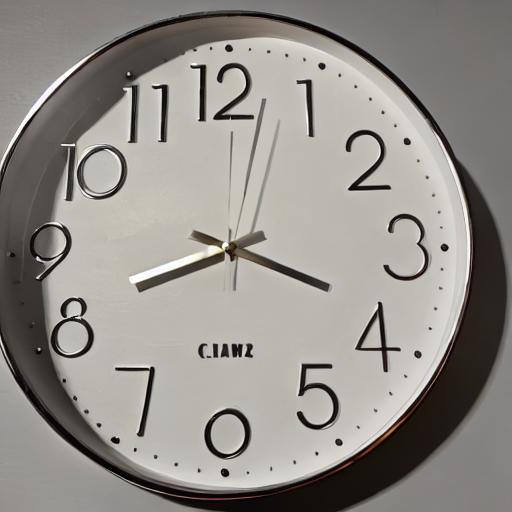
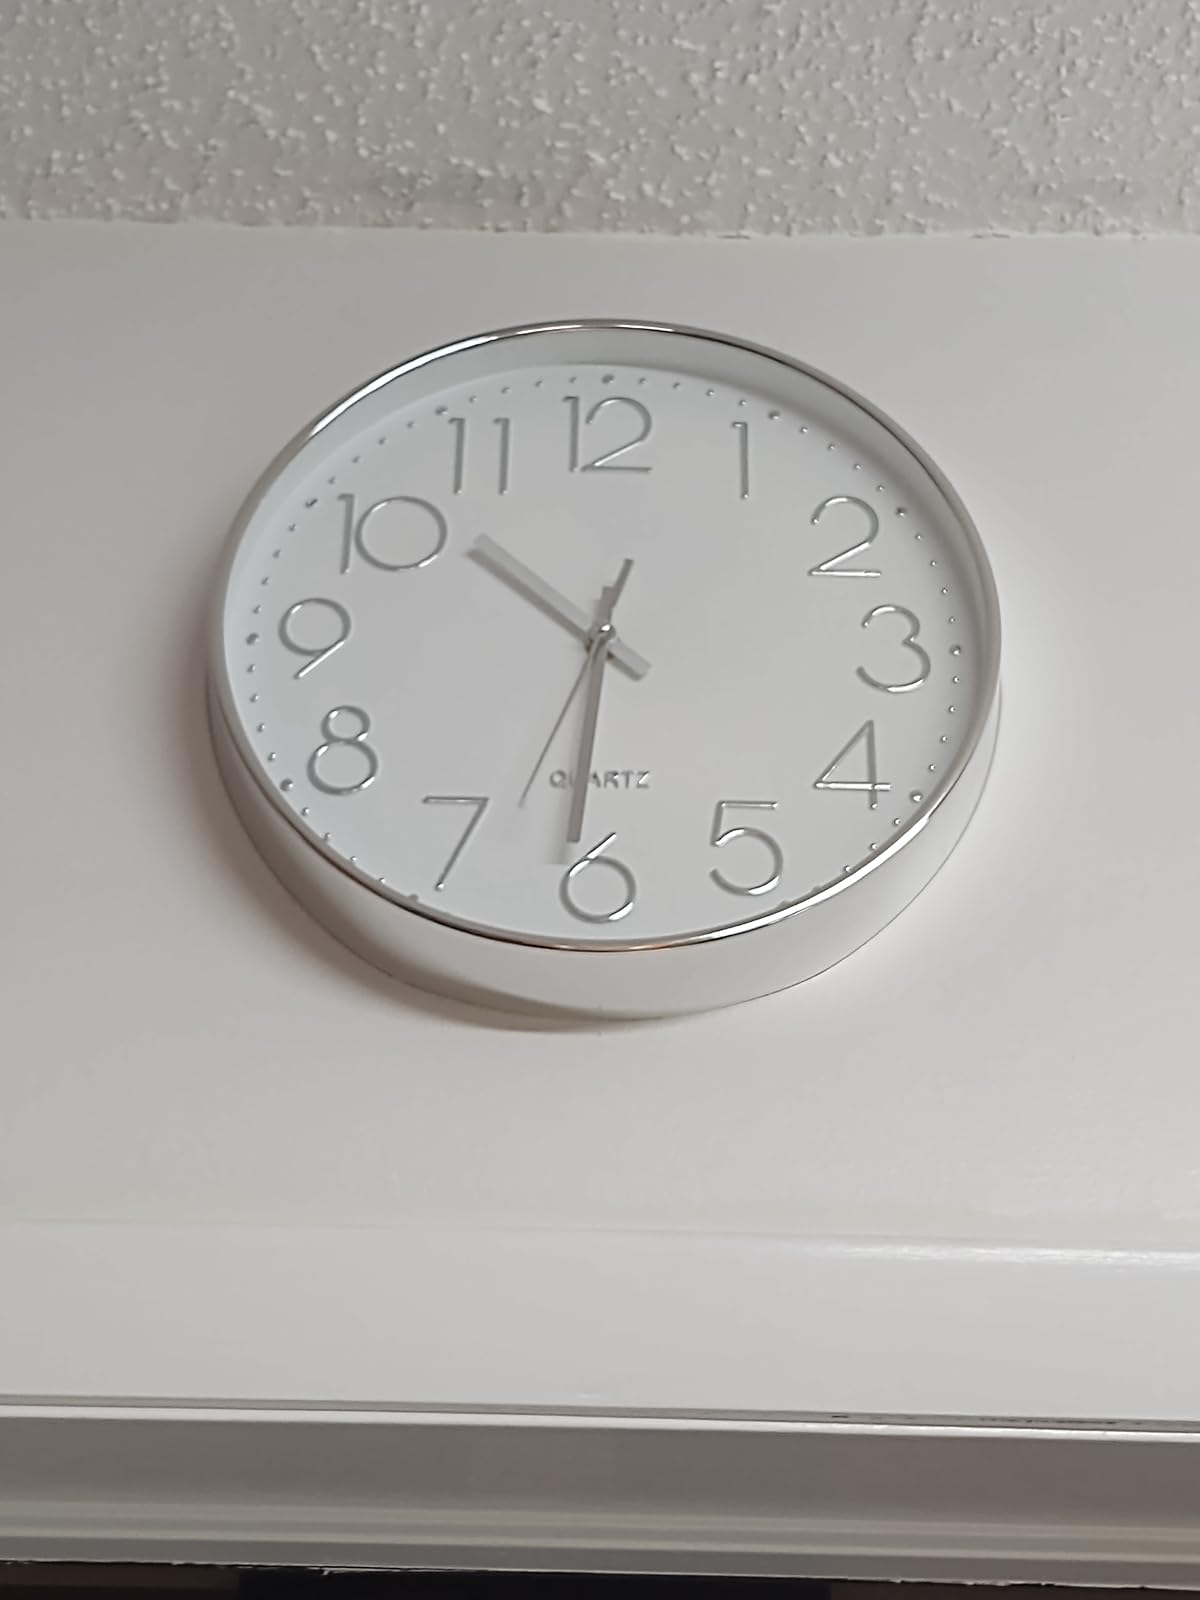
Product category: clock
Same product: no